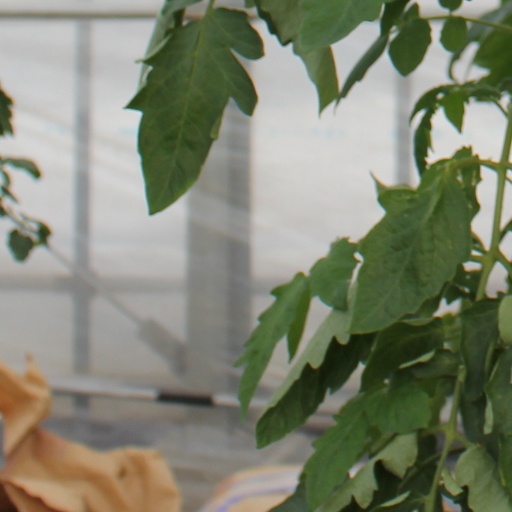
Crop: tomato